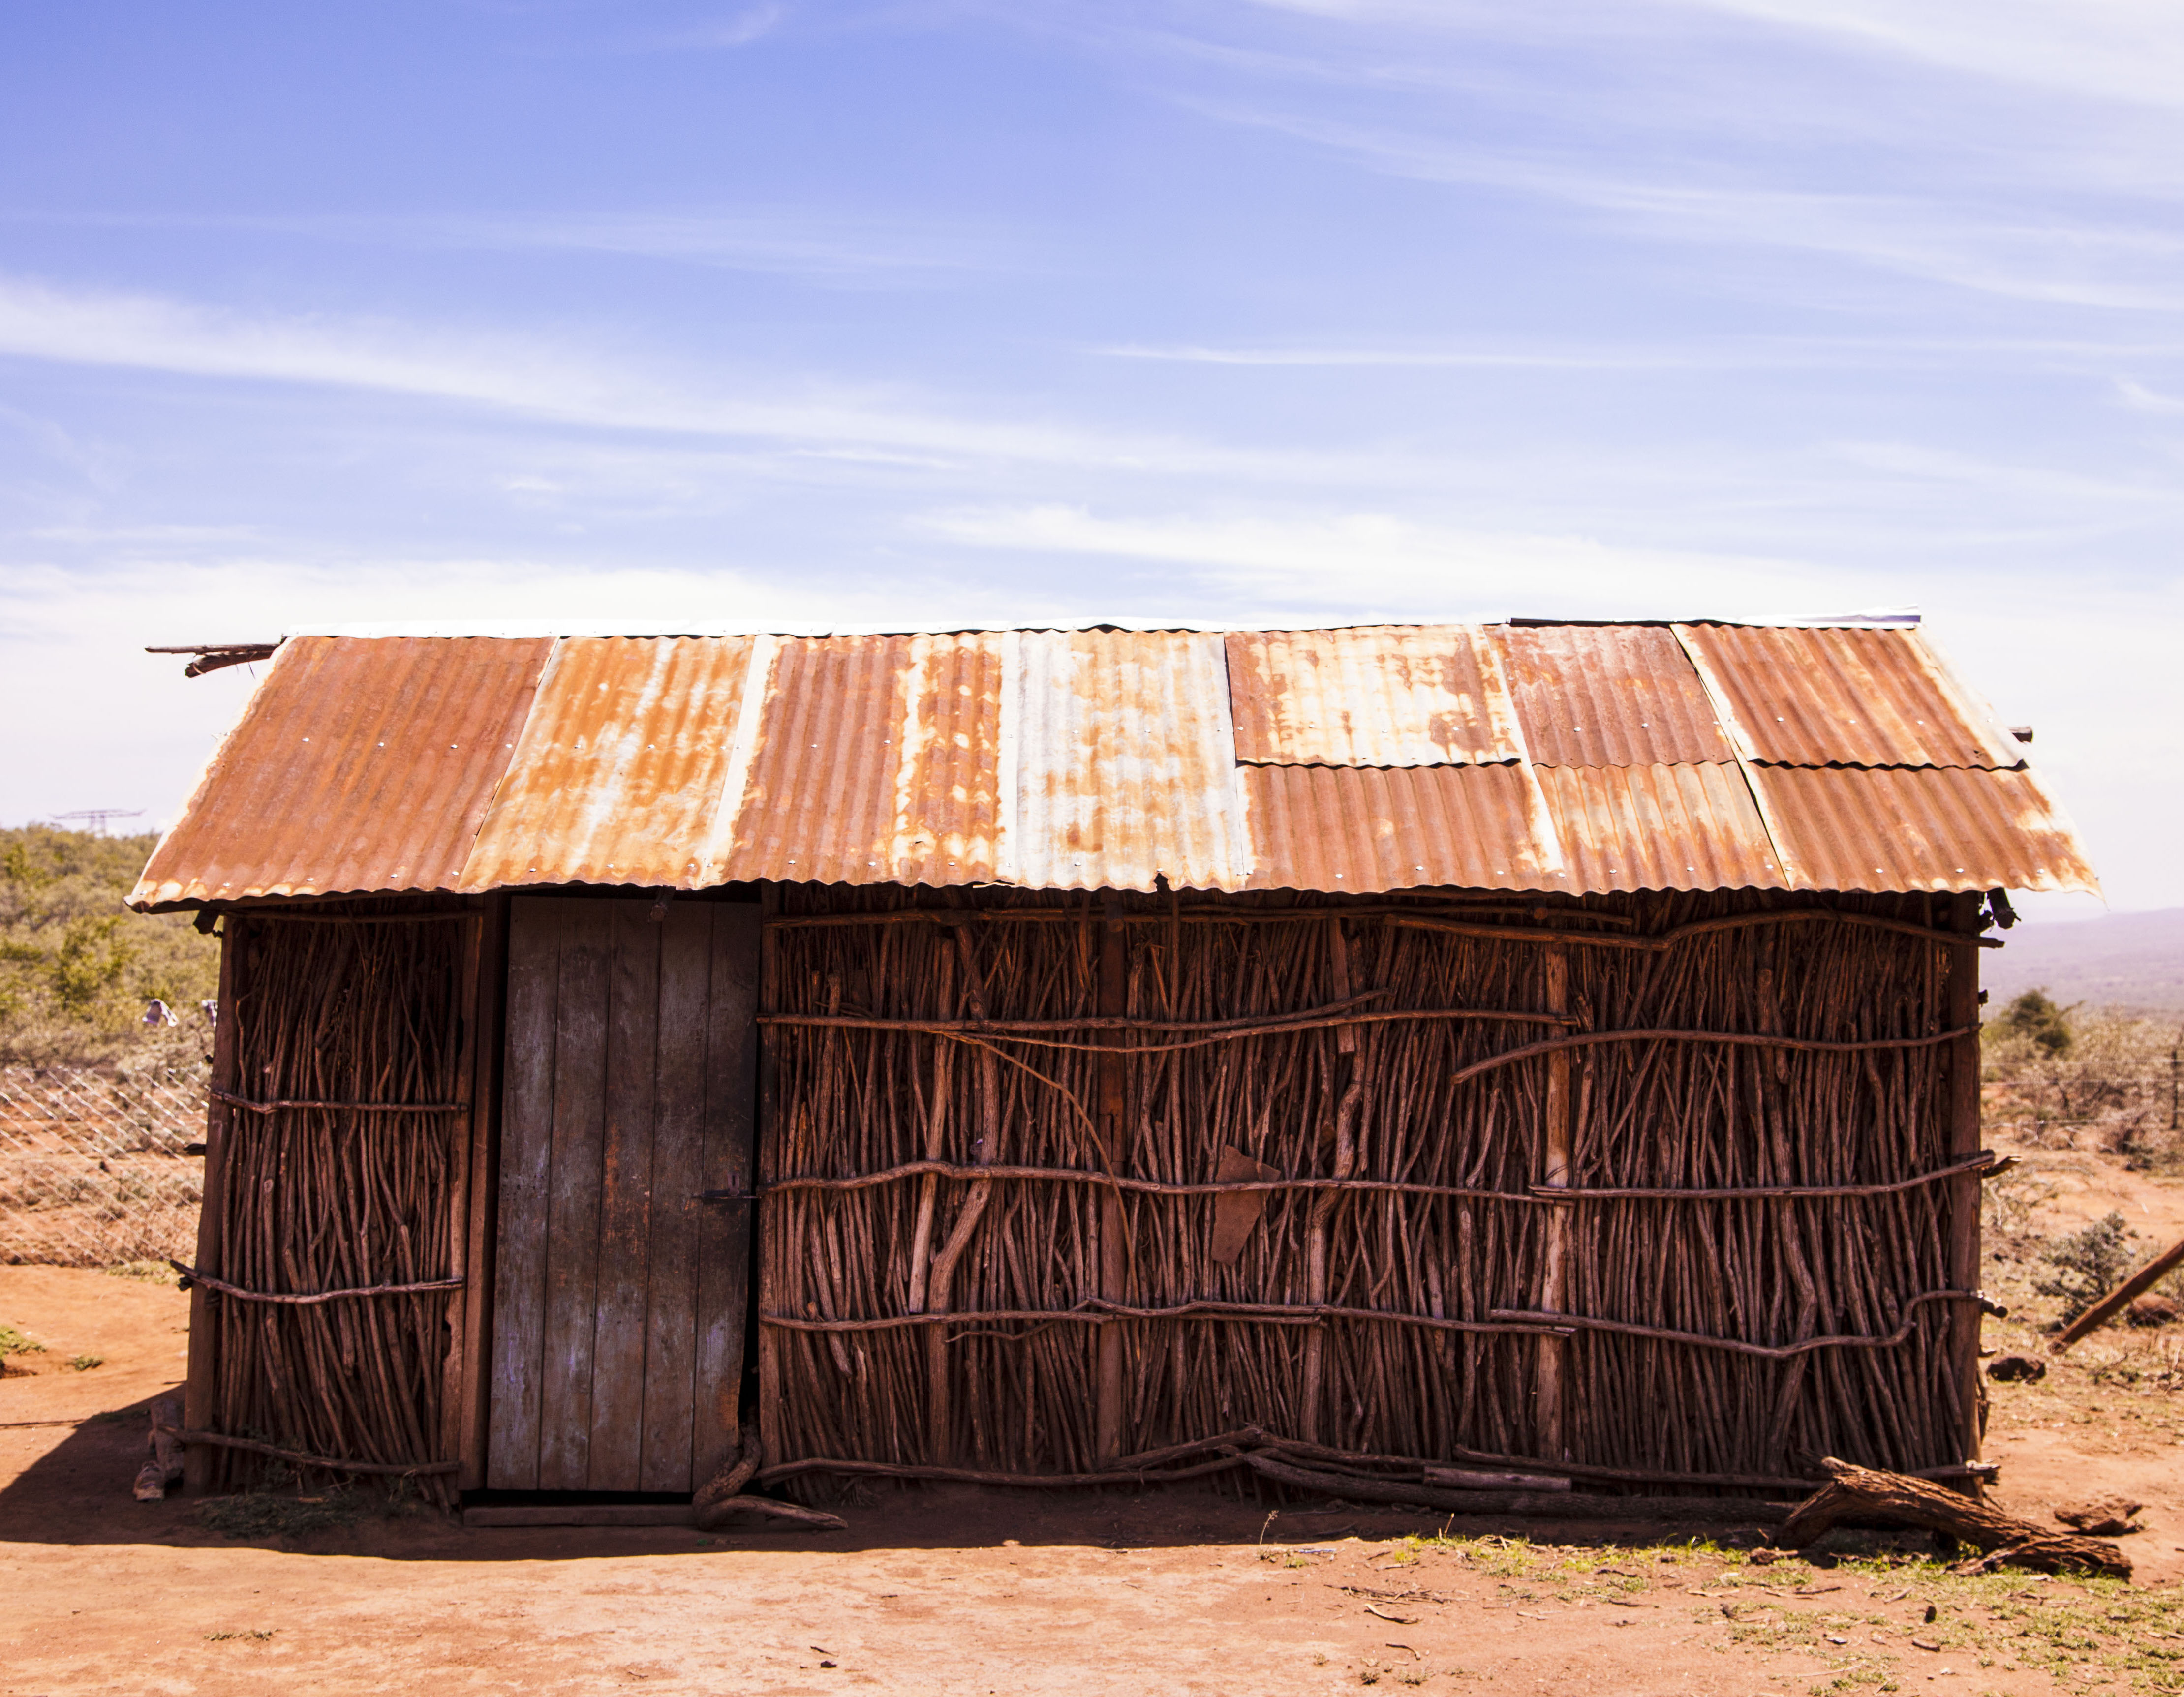
abstract, clouds, conceptual, daylight, design, door, home, pattern, roof, rusty, sand, shed, sky, sticks, style, wooden, shack, hut, barn, house, wood, outdoor structure, facade